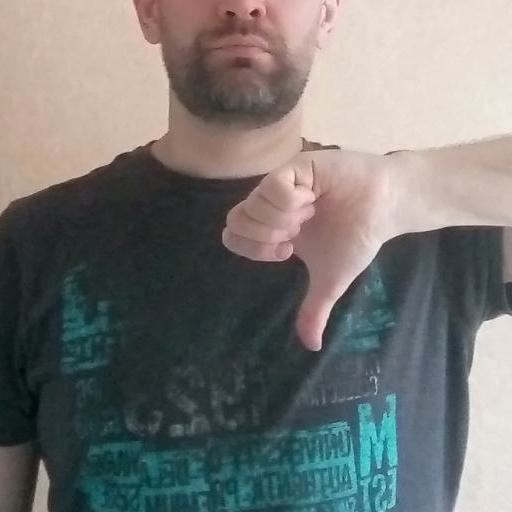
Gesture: dislike